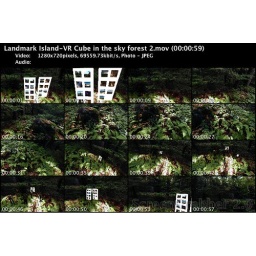
Landmark Island-VR Cube in the sky forest 2.mov